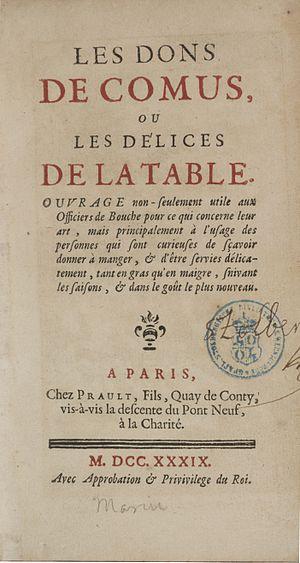
André Noël, né en 1726 à Périgueux, et mort le 4 mai 1801 à Berlin, est un cuisinier français attaché au service du roi Frédéric II de Prusse. Ce dernier, l'un des hommes les plus friands de son époque, lui consacre en 1772 un long poème. Giacomo Casanova le décrit comme le cuisinier « très chéri de Sa Majesté prussienne » ; le médecin du roi, Johann Georg Zimmermann, comme « un homme bien dangereux » ; et, plus tard, le gastronome Joseph Favre, comme « le plus grand cuisinier de l'époque ». Il crée des plats réputés pour la table royale, telle une « bombe de Sardanapale », mais on lui prête aussi la confection d'un pâté de faisan que La Mettrie aurait apprécié au point d'en mourir d'indigestion. Après sa mort, il apparaît dans plusieurs œuvres romanesques.